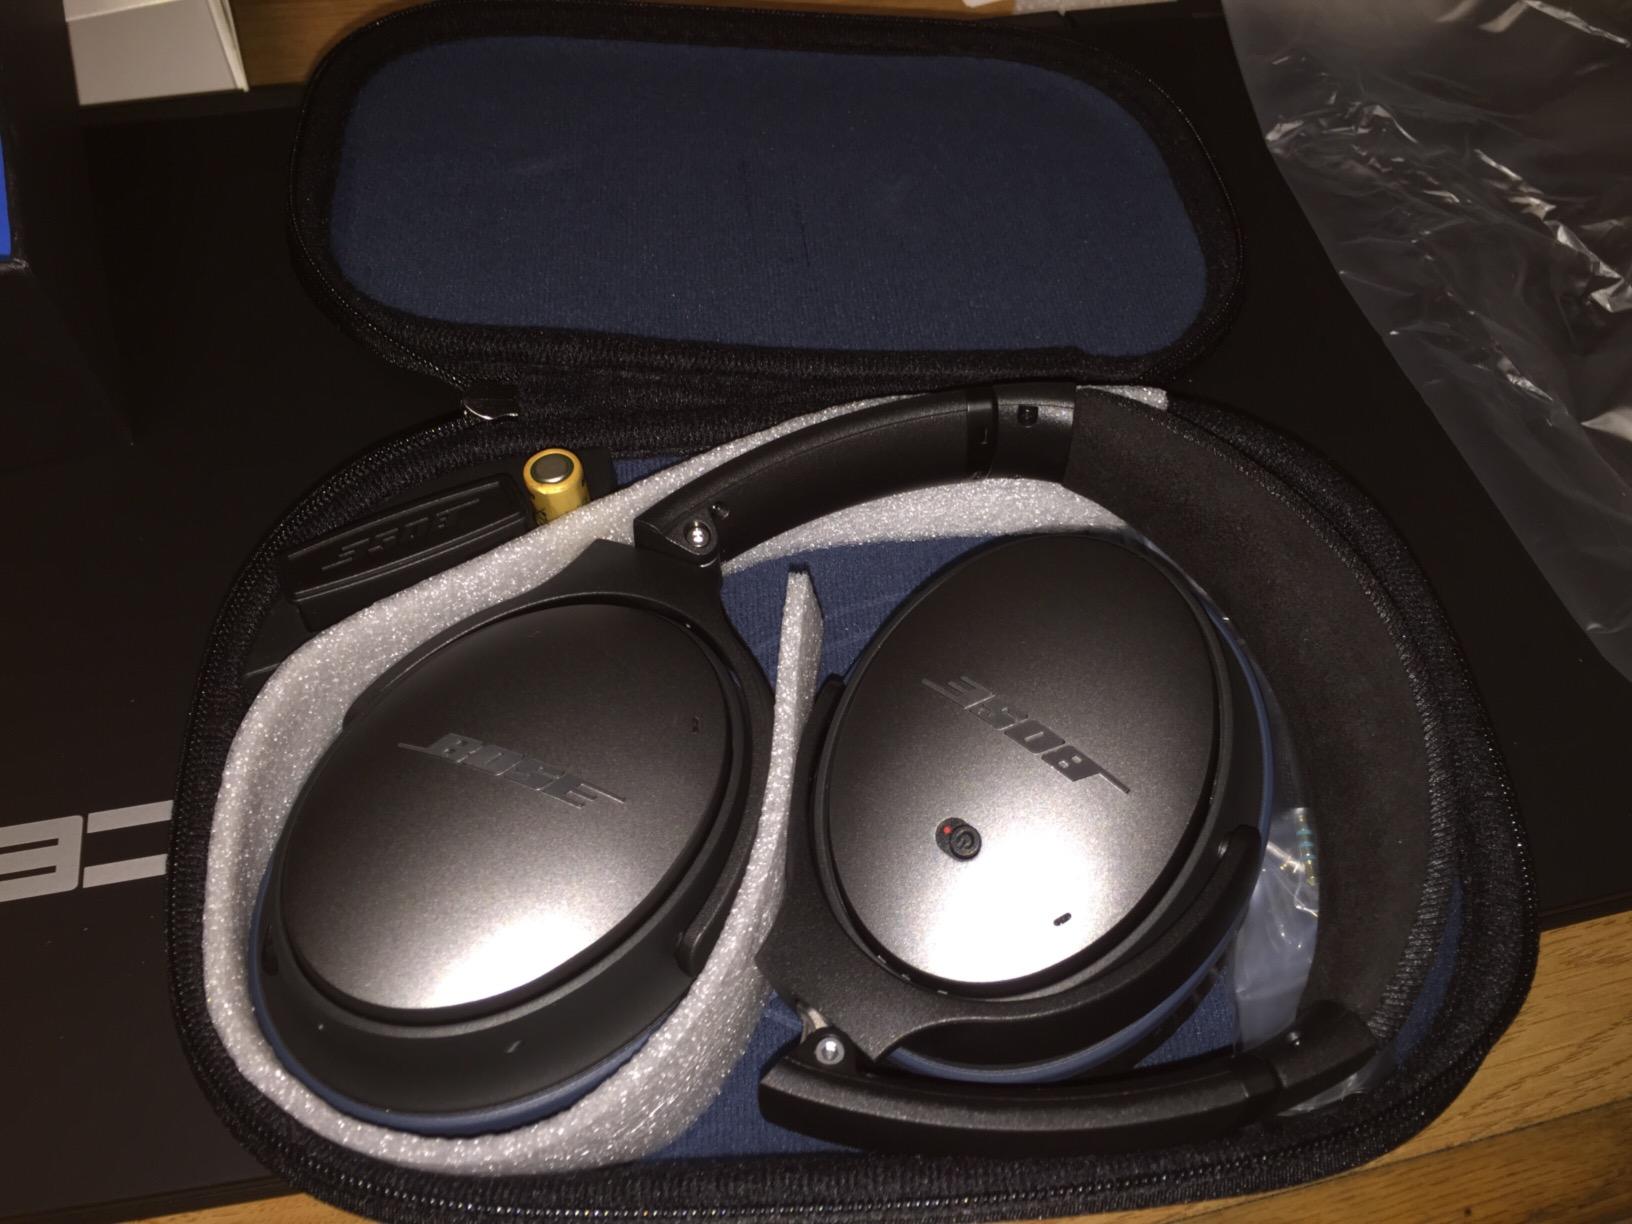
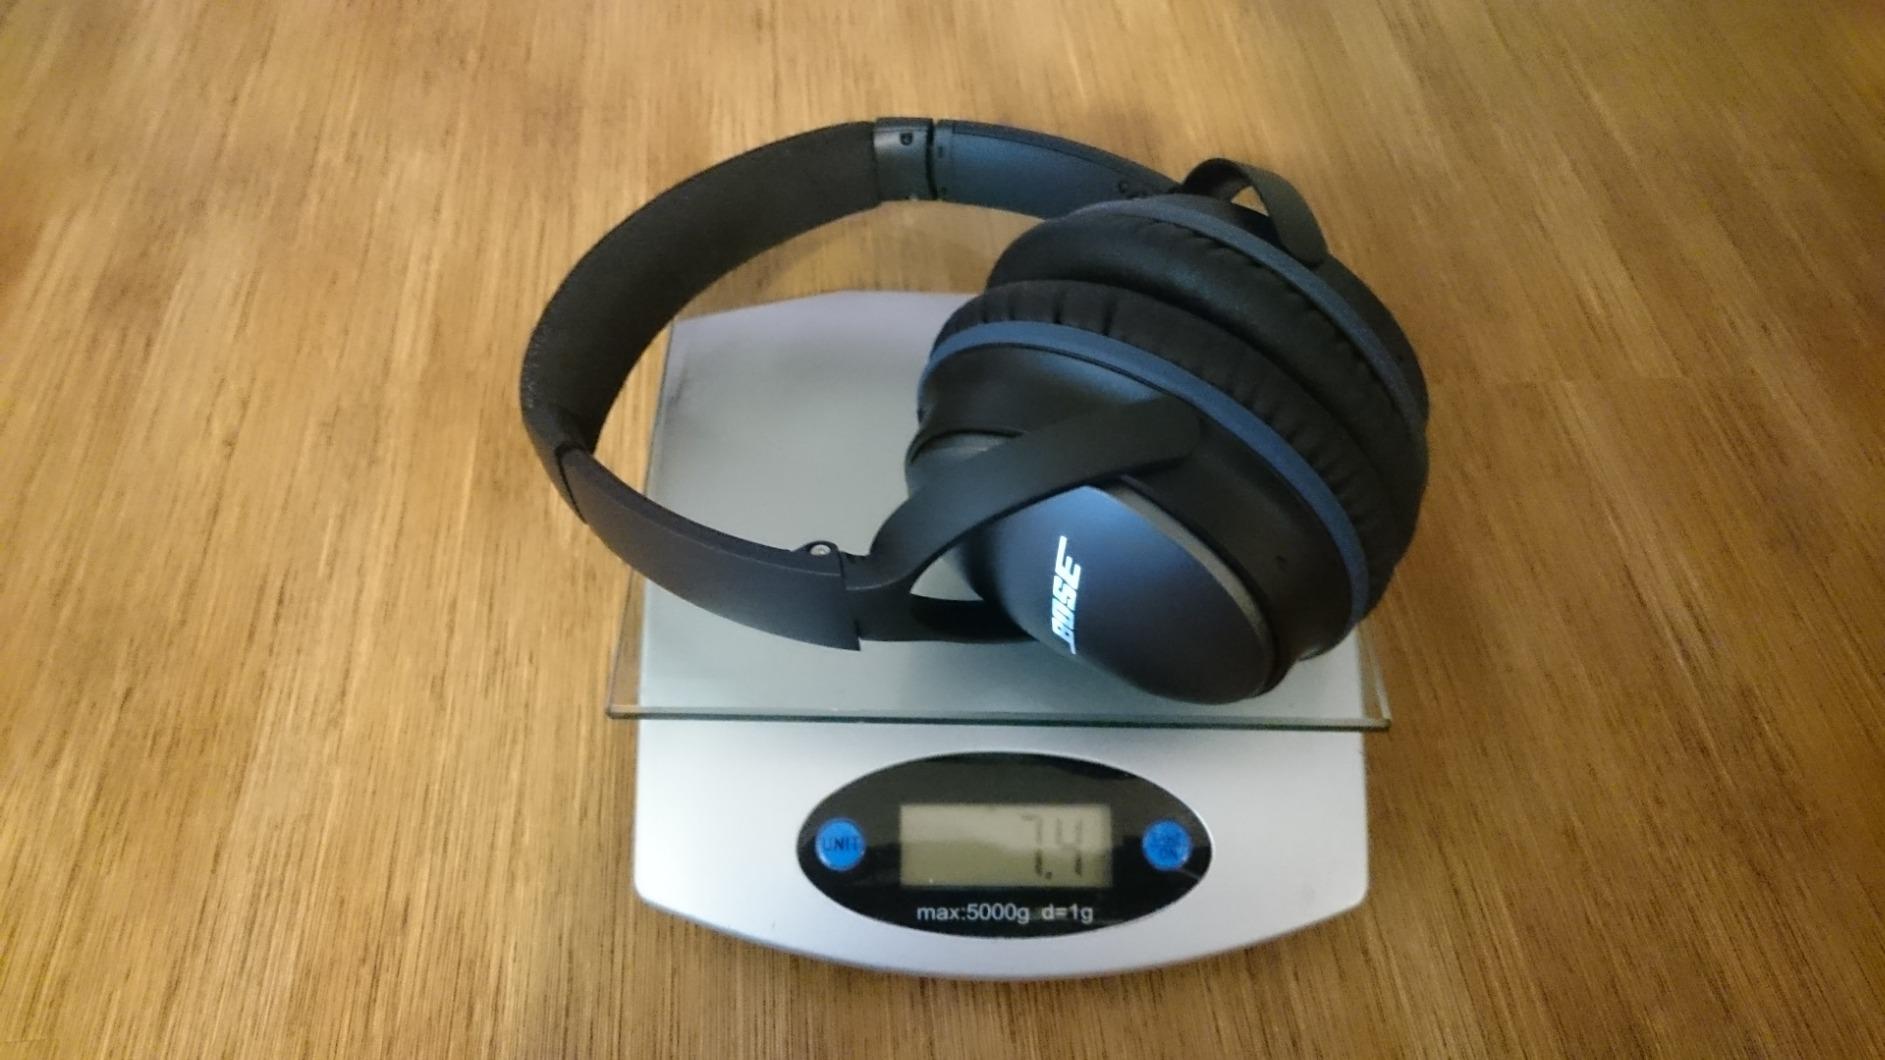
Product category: headphones
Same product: yes